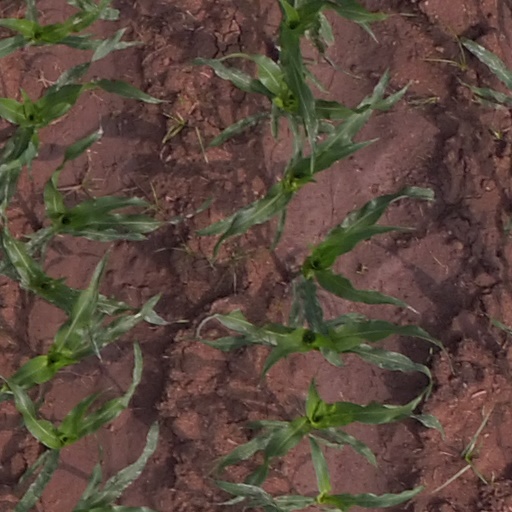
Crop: maize; corn